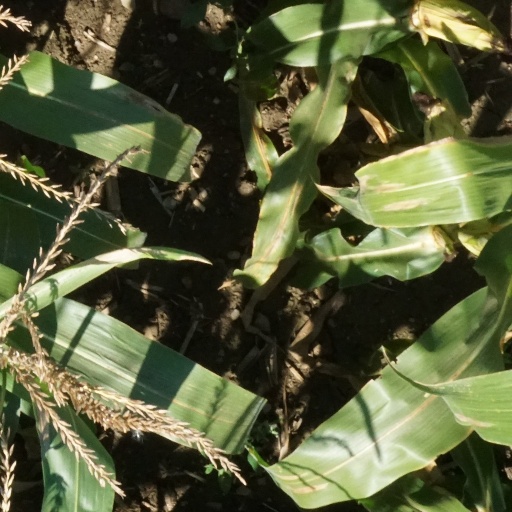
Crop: maize; corn